Binger Hermann

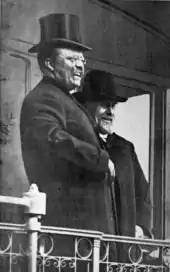
According to infamous criminal Steve Puter, this photograph was carefully staged by Hermann, for the purpose of winning the 1903 special election, to create the false impression of an intimate connection with President Theodore Roosevelt, who had in fact recently ousted Hermann as Land Commissioner due to improper transactions.

Hermann studied law and was admitted to the Oregon State Bar in 1866. That same year, he was elected to the Oregon House of Representatives. He served one term in the Oregon House, and then served one term in the Oregon State Senate from 1868 to 1870. Hermann also served as deputy collector of internal revenue for southern Oregon from 1868 to 1871 and receiver of public moneys at the United States land office in Roseburg from 1871 to 1873 and was a colonel in the Oregon State Militia from 1882 to 1884. He was instrumental in area river and harbor appropriations and for the establishment of lighthouses along the Oregon Coast and was the author of the Indian Depredation law, which provided payment for property damage committed by hostile Indians during the Indian Wars.